Persecution of Christians in the Roman Empire

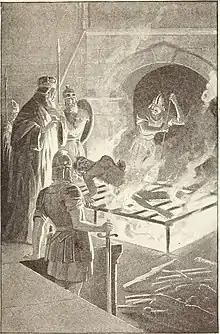
Martyrdom of Saint Lawrence ("Christian heroes and martyrs", 1895)

A. N. Sherwin-White records that serious discussion of the reasons for Roman persecution of Christians began in 1890 when it produced "20 years of controversy" and three main opinions: first, there was the theory held by most French and Belgian scholars that "there was a general enactment, precisely formulated and valid for the whole empire, which forbade the practice of the Christian religion. The origin of this is most commonly attributed to Nero, but sometimes to Domitian". This has evolved into a 'common law' theory which gives great weight to Tertullian's description of prosecution resulting from the 'accusation of the Name', as being Nero's plan. Nero had an older resolution forbidding the introduction of new religions, but the application to Christians is seen as coming from the much older Republican principle that it was a capital offense to introduce a new "superstition" without the authorization of the Roman state. Sherwin-White adds that this theory might explain persecution in Rome, but it fails to explain it in the provinces. For that, a second theory is needed.